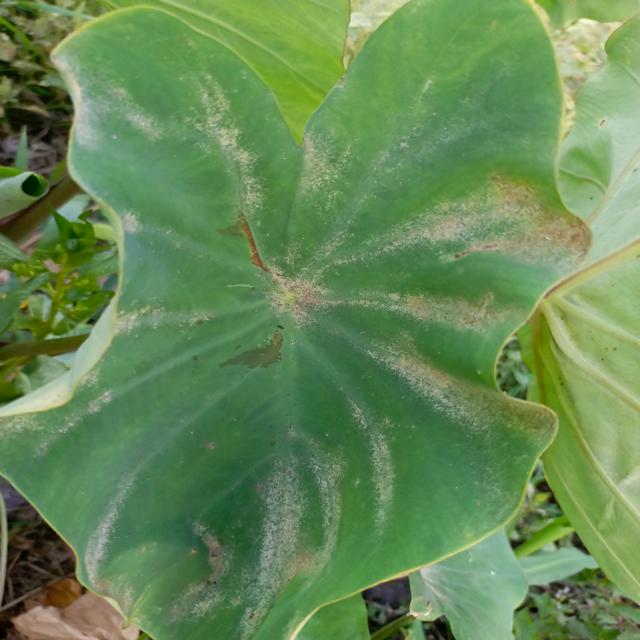
Label: Mid_Blight